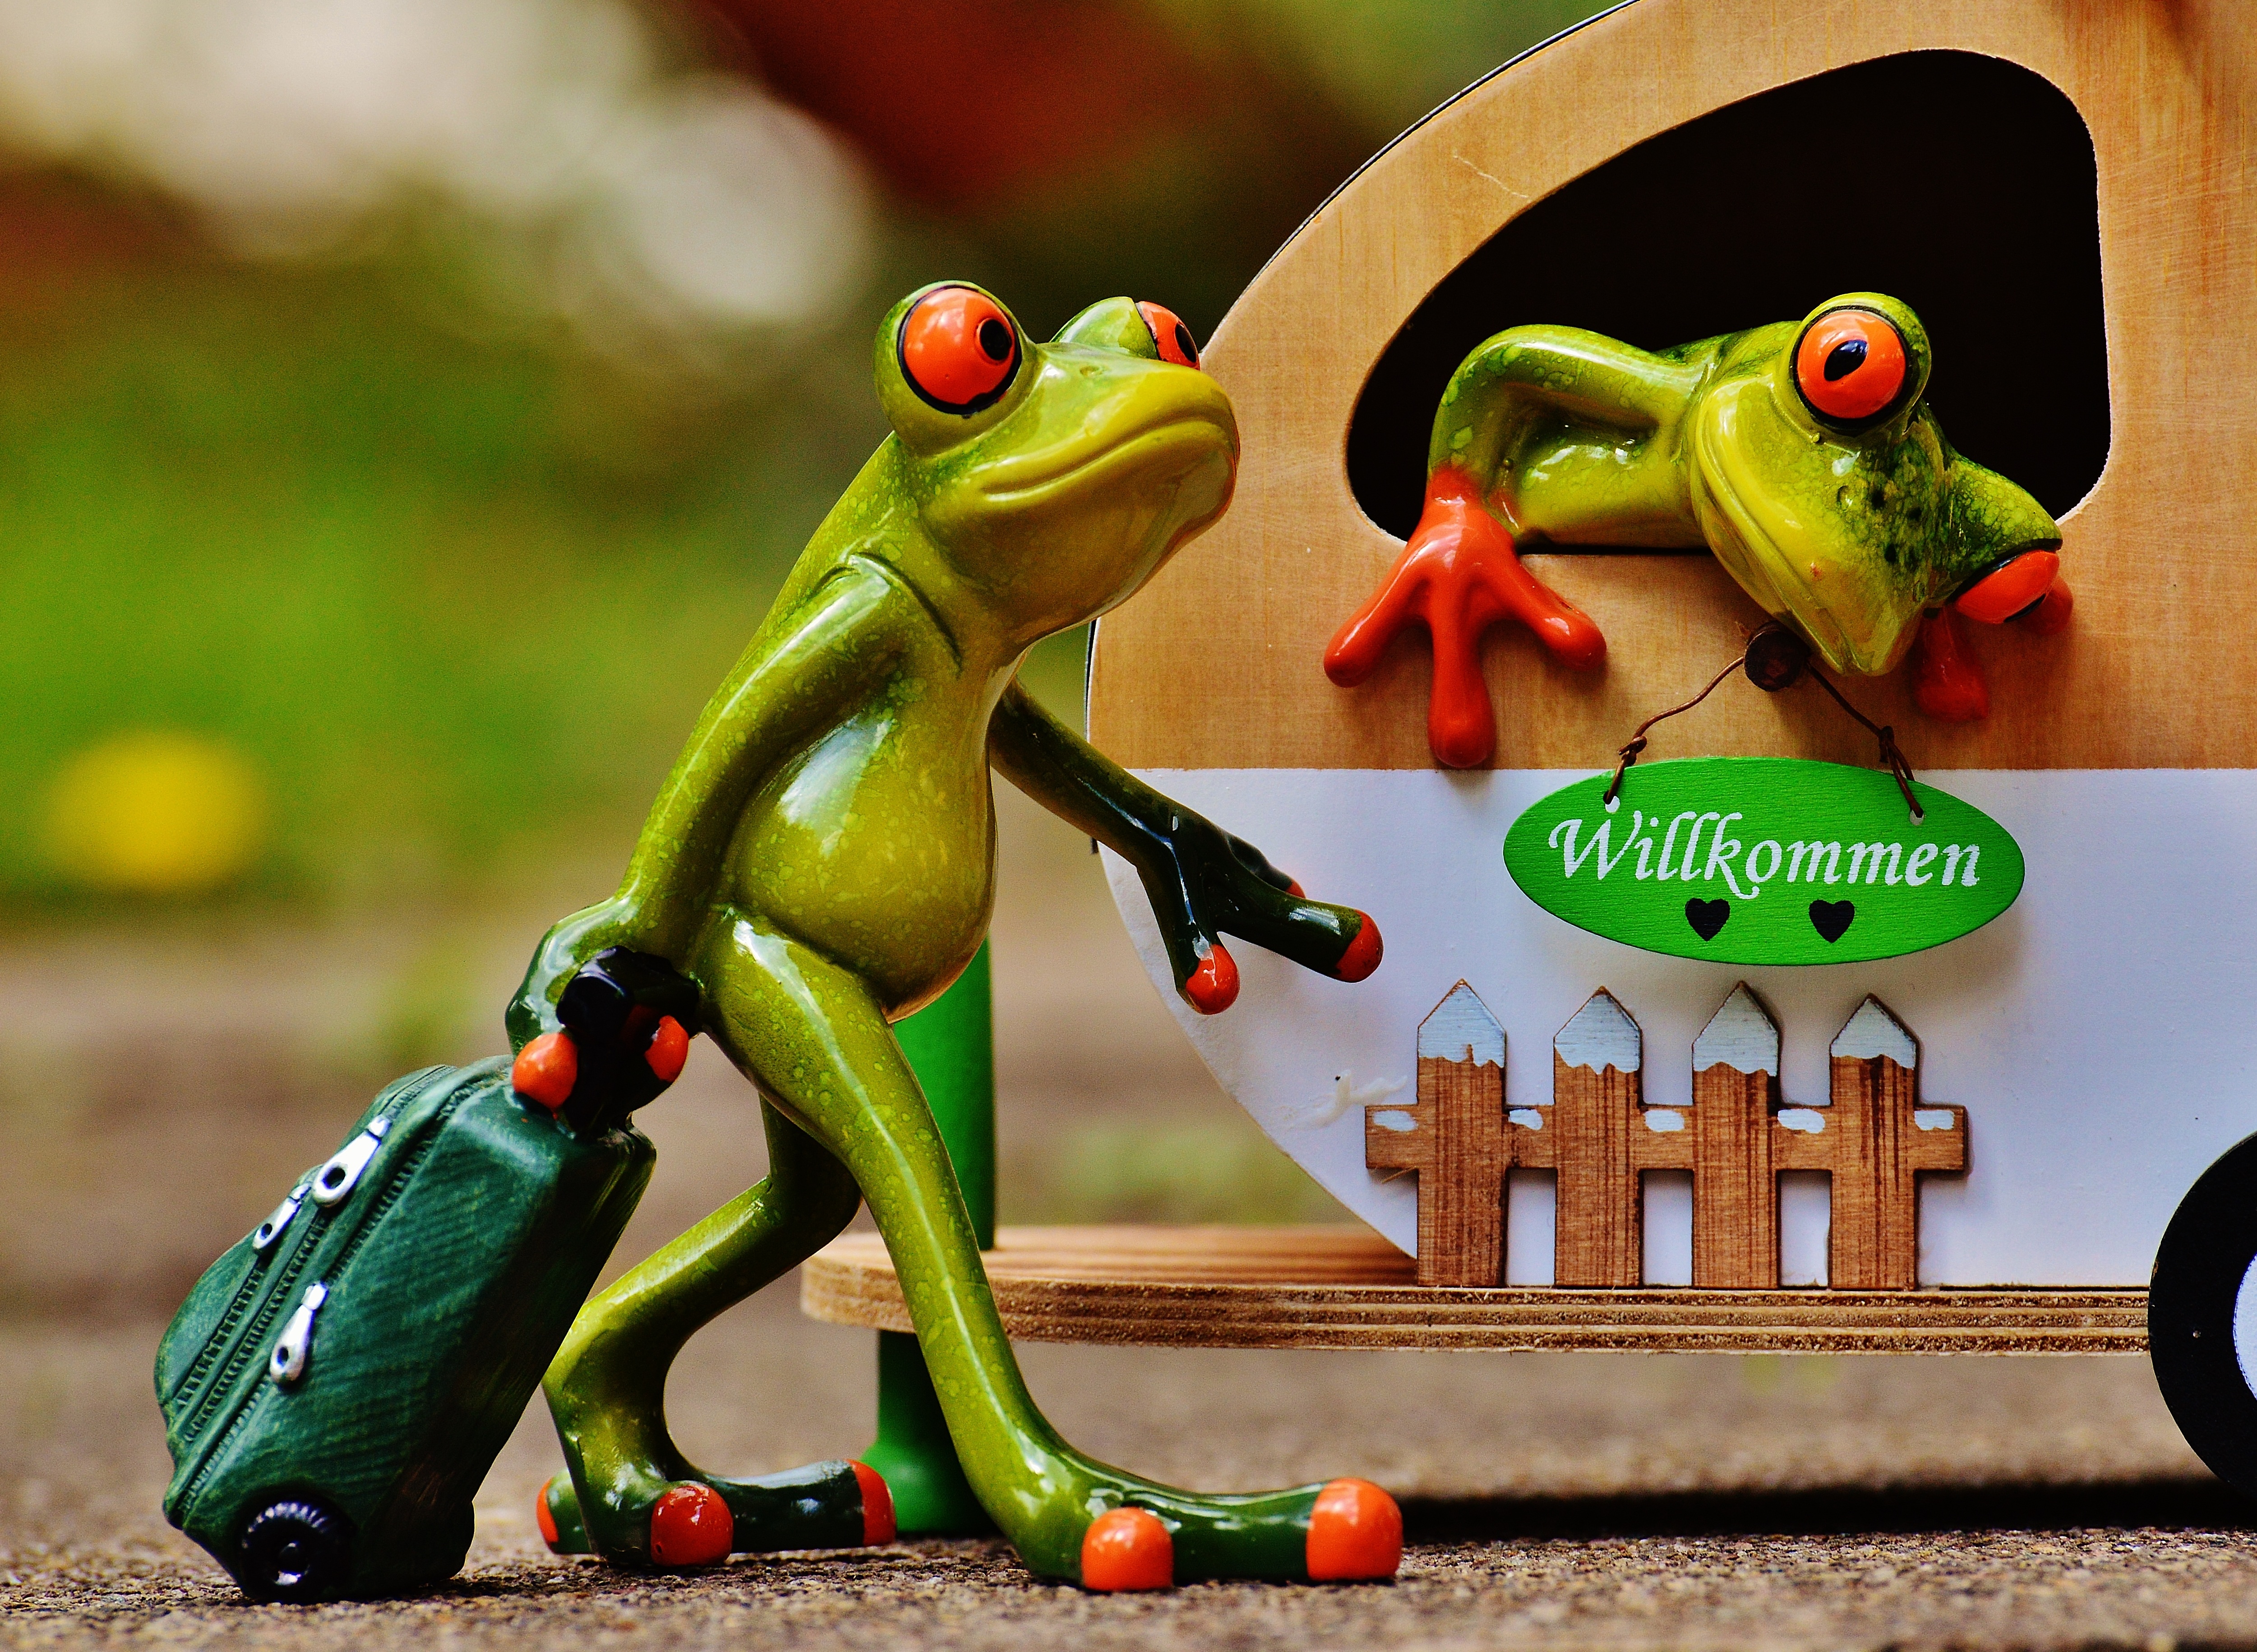
sweet, cute, travel, trolley, decoration, holiday, frog, amphibian, toy, luggage, fun, figure, holidays, funny, welcome, beautiful, frogs, caravan, on the go, go away, holdall